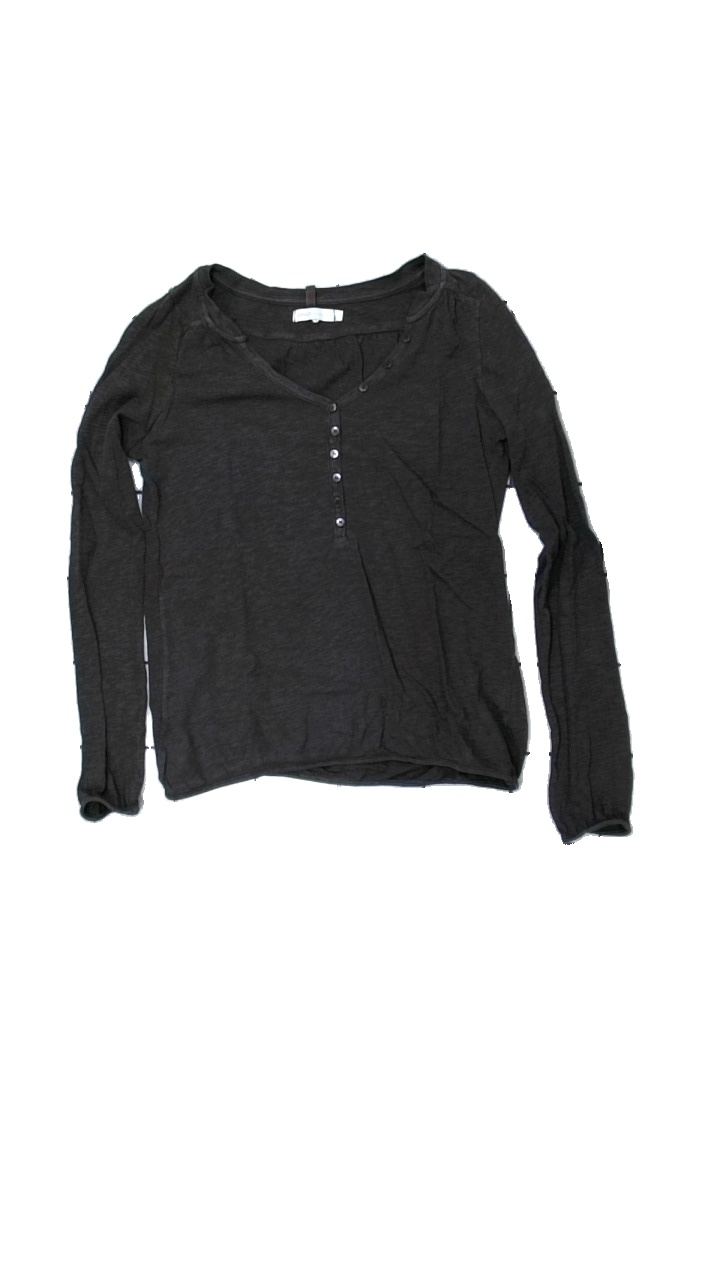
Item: Top (Ladies)
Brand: Only
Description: brun långärmad tröja, ojämn i färgen/urtvättad
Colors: Brown
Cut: Regular
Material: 100% cotton
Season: All
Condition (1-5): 2
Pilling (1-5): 2
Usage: Export
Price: <50